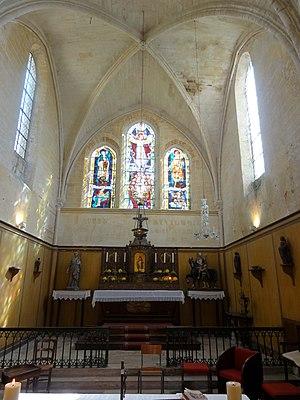
L'église Saint-Martin est une église catholique paroissiale située à Borest, dans le département de l'Oise, en France. Son histoire reste mal connue. L'intéressant portail du milieu du XIIᵉ siècle est la partie la plus ancienne de l'église. Le chœur au chevet plat éclairé par un triplet, ses deux chapelles latérales et le petit clocher forment un ensemble cohérent de style gothique, qui se distingue par son dépouillement raffiné, et tire son influence de l'architecture cisterciennes et de l'abbatiale de Chaalis toute proche. La nef et son unique bas-côté ont été reconstruites au second quart du XVIᵉ siècle dans le style gothique flamboyant, et sont également d'une construction soignée, même si les contraintes économiques ont obligé de concentrer l'effort décoratif sur l'intérieur. L'église Saint-Martin a été inscrite aux monuments historiques par arrêté du 5 avril 1930, et se trouve globalement dans un bon état de conservation. Elle est aujourd'hui affiliée à la paroisse Saint-Rieul de Senlis, et les messes dominicales y sont célébrées le samedi précédant le deuxième dimanche du mois.